The Happy Couple

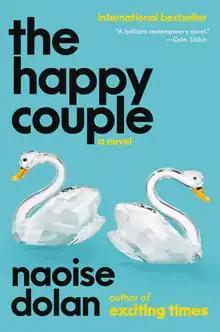

The Happy Couple is a novel by Irish author Naoise Dolan. It was released on 25 May 2023. The book is Dolan's second novel, after "Exciting Times" (2020). It is a contemporary novel exploring an uncertain couple's (Celine and Luke) relationship and the days before their wedding.